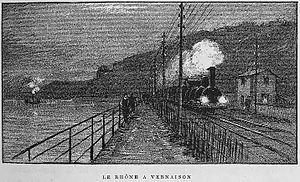
Aux environs de Lyon / Monsieur Josse
Vernaison est une commune française, de la métropole de Lyon, en région Auvergne-Rhône-Alpes, dans le Sud-Est de la France.